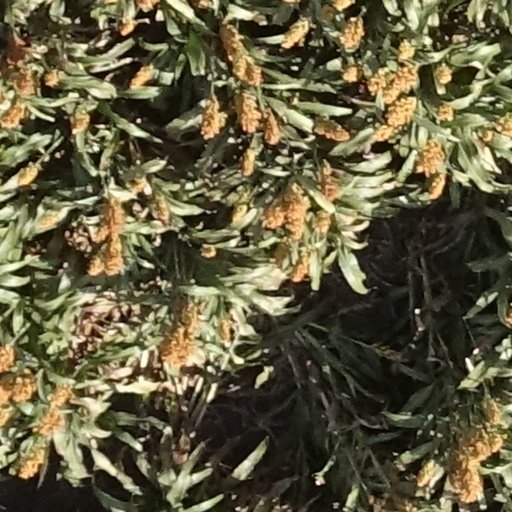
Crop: sorghum